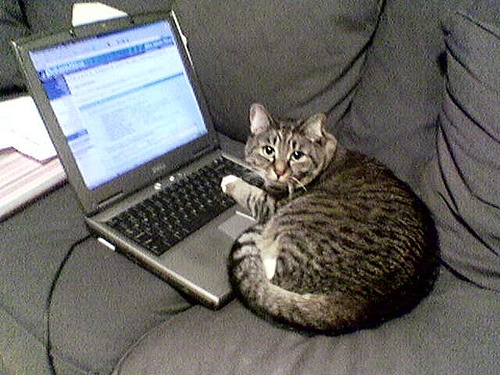
A cat laying on top of a couch next to a laptop computer.
A gray cat sitting on a laptop on a couch
A cat is laying on a laptop on a coach
a cat on a couch with its paw on a laptop keyboard
The cat is laying by the laptop on the couch.